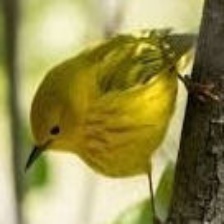
Species: ANIANIAU
Scientific name: MAGUMMA PARVA